Transmeridian Air Cargo

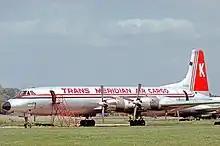
Canadair CL-44 swing-tail freighter of Transmeridian at London Stansted Airport in 1976.

In 1968 the Canadair CL-44 was introduced and eventually eight examples were incorporated the fleet, all being fitted with swinging rear fuselages to facilitate the loading of large items of cargo. It was during this period that the base of operations was moved to London Stansted Airport. Operations continued throughout the 1970s with 1975 being the year when a base was set up in Hong Kong for freight flights to Australia.